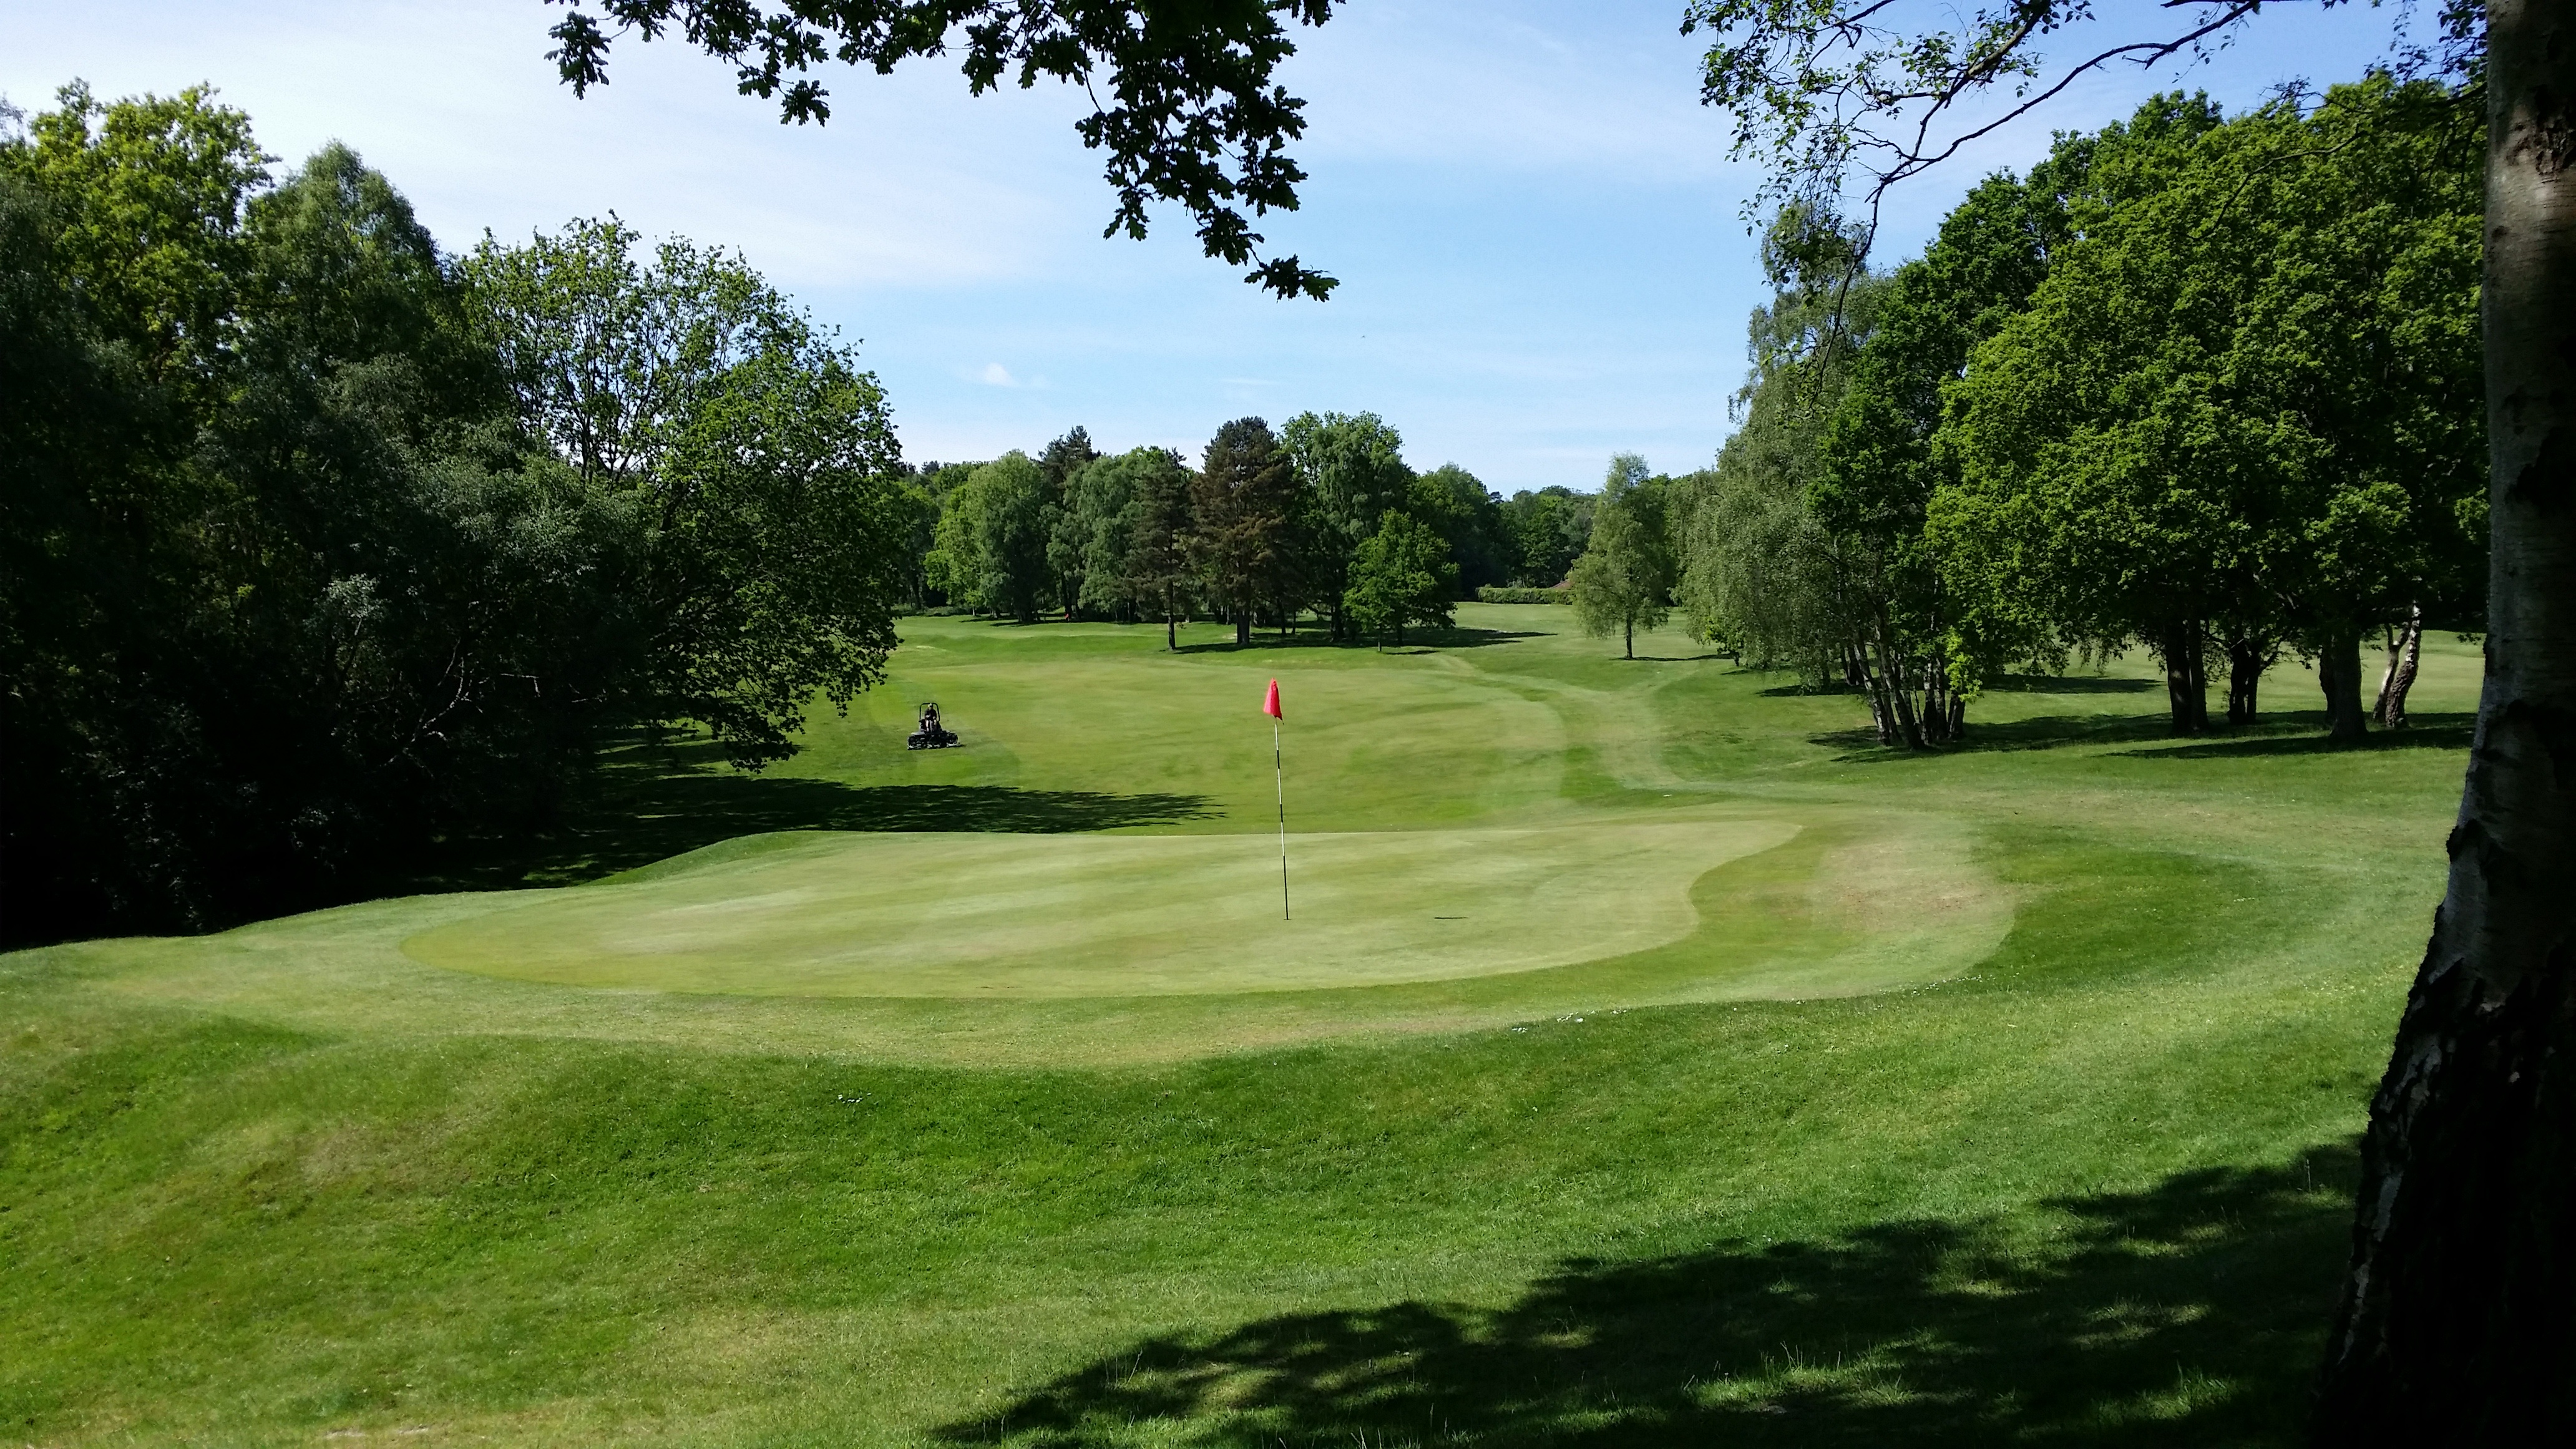
landscape, tree, grass, outdoor, structure, lawn, view, summer, recreation, green, scenic, flag, golf, golf course, golfing, golf club, sunny, sports, fairway, golfer, outdoor recreation, sport venue, pitch and putt